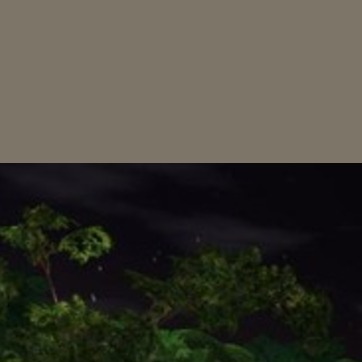
Material: sky